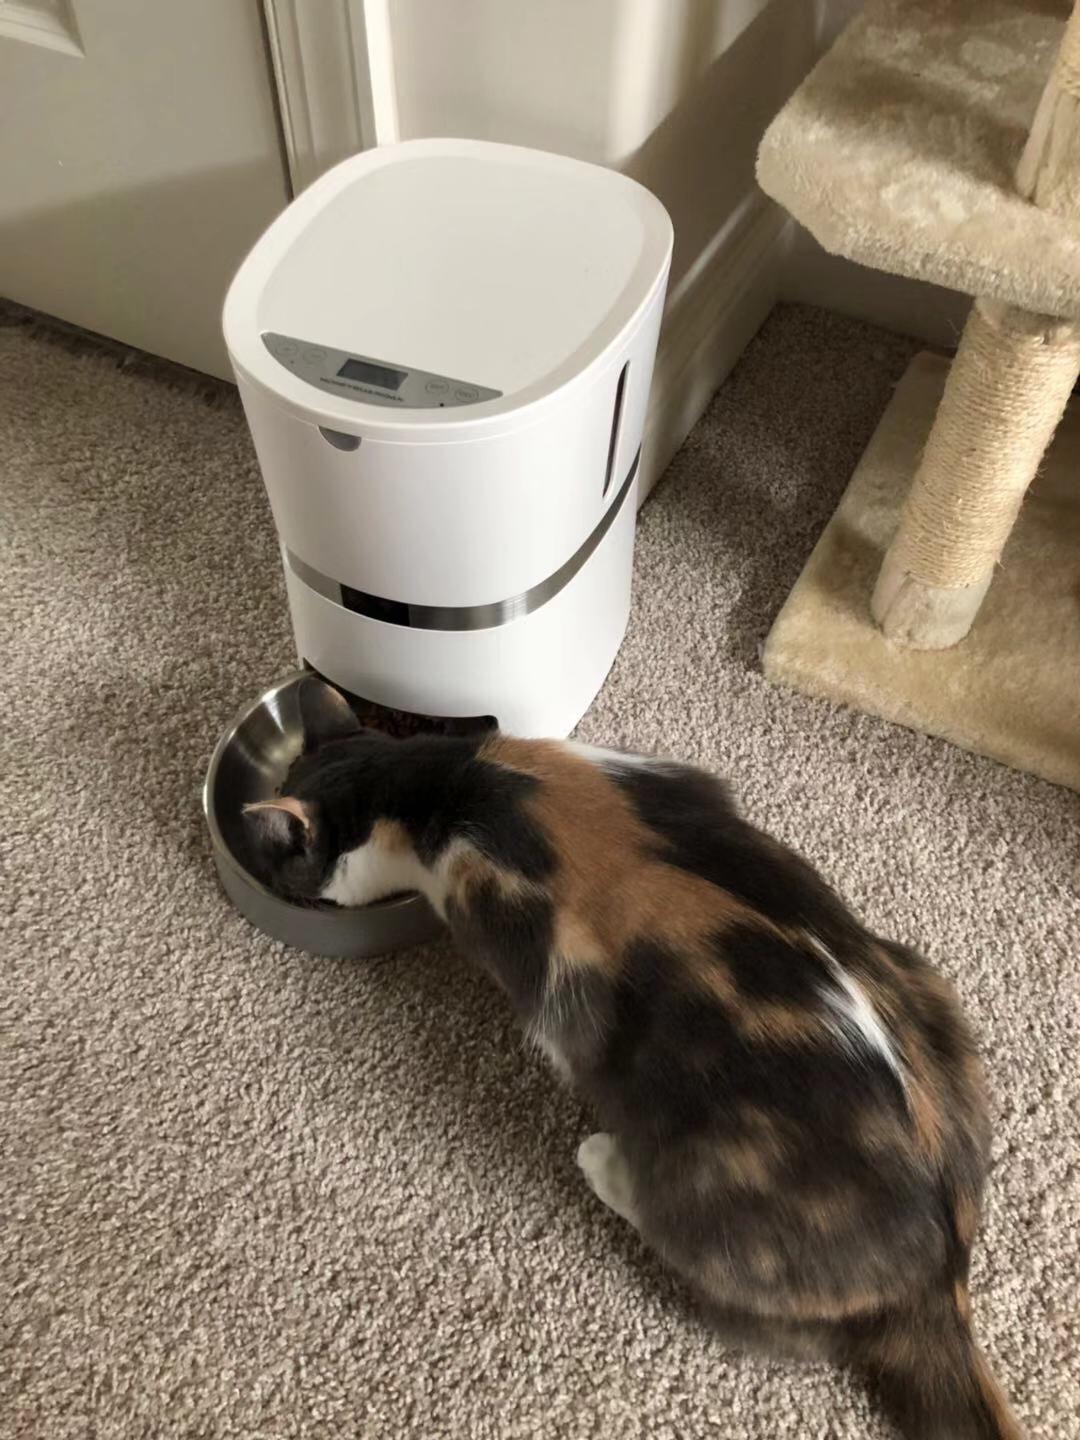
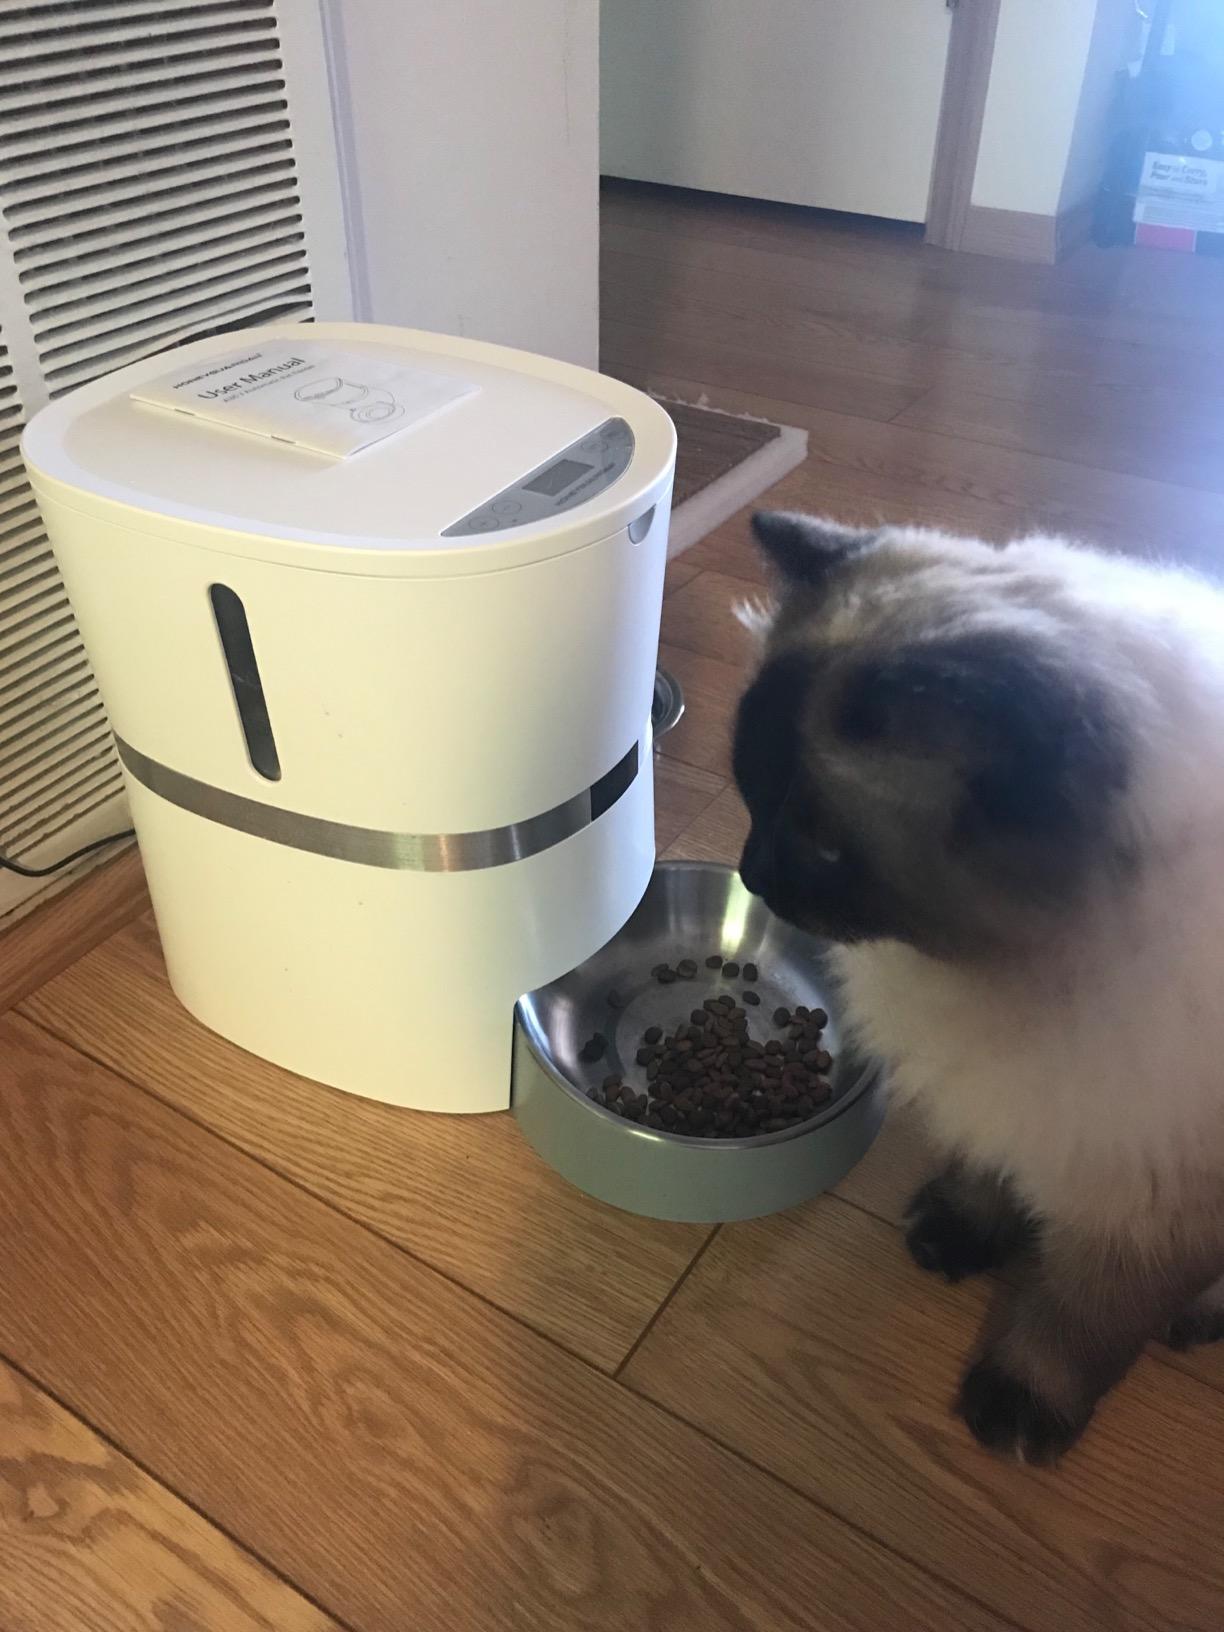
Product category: items_feeder
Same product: yes